South Korea

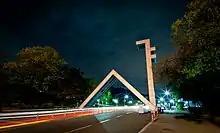
Seoul National University is considered to be the most prestigious university in South Korea.

Scientific and technological development in South Korea at first did not occur largely because of more pressing matters such as the division of Korea and the Korean War that occurred right after its independence. It was not until the 1960s under the dictatorship of Park Chung Hee when South Korea's economy rapidly grew from industrialization and the chaebol corporations such as Samsung, LG, and SK. Ever since the industrialization of South Korea's economy, South Korea has placed its focus on technology-based corporations, which has been supported by infrastructure developments by the government.